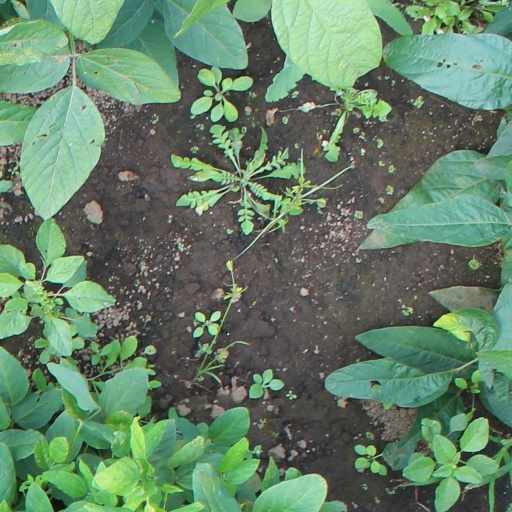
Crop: soybean